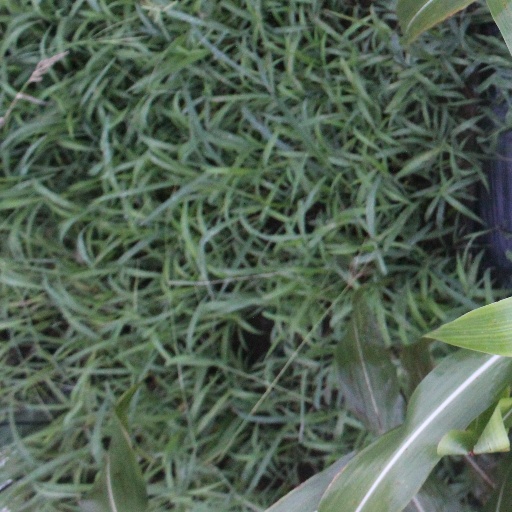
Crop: sorghum